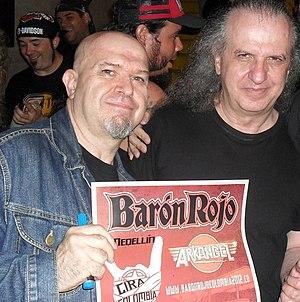
Barón Rojo est un groupe de hard rock et heavy metal espagnol, originaire de Madrid. Il est appelé ainsi en hommage à l'aviateur allemand Manfred von Richthofen, connu comme « le baron rouge ». Barón Rojo est l'un des groupes les plus connus en Espagne.